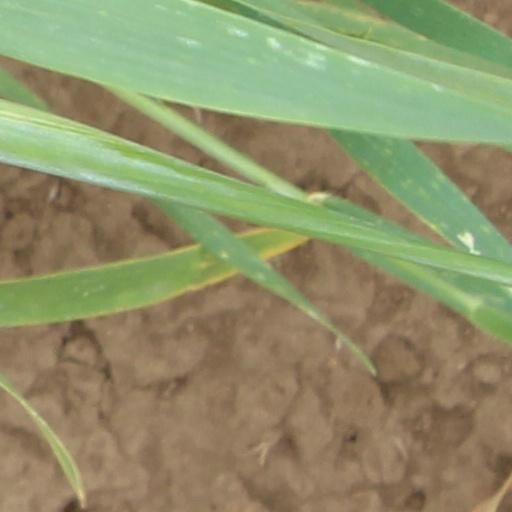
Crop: wheat